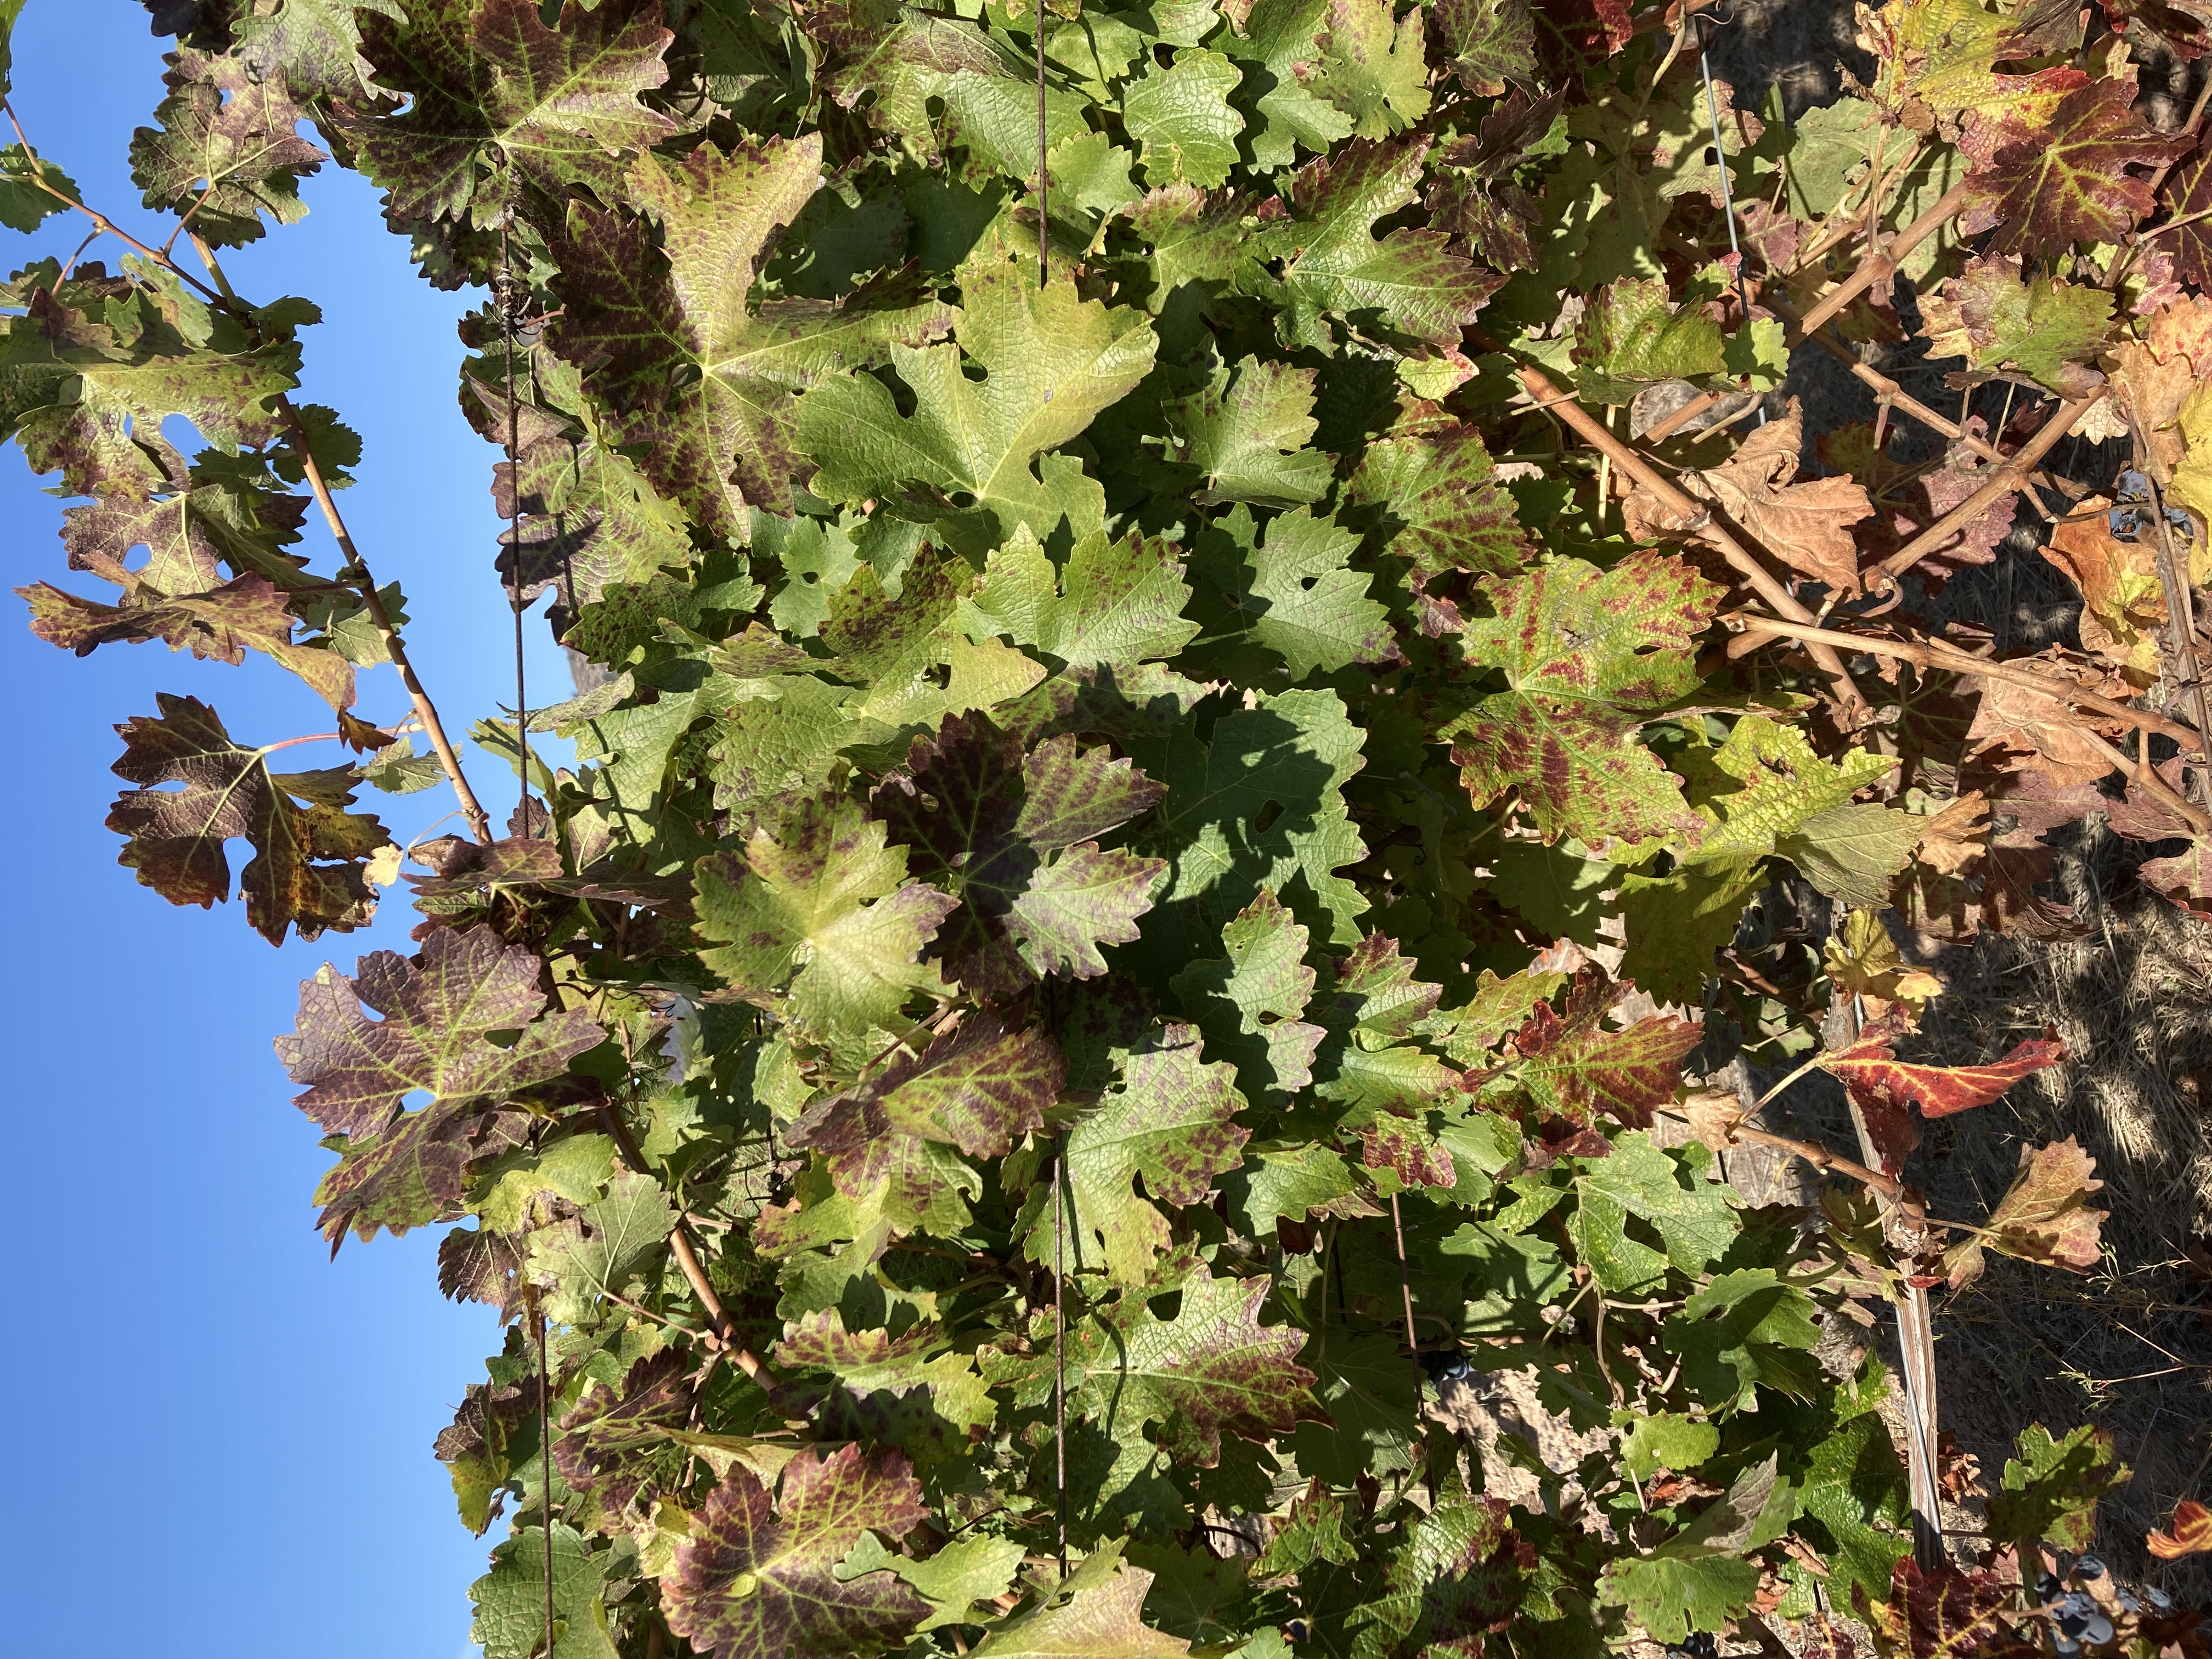
Label: Leafroll 3